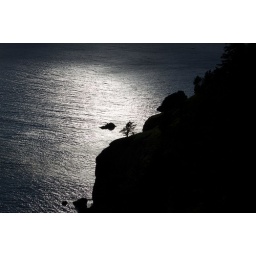
Solitary pine tree on a cliff over the Pacific Ocean, Central Oregon Coast